Bedfordshire Militia

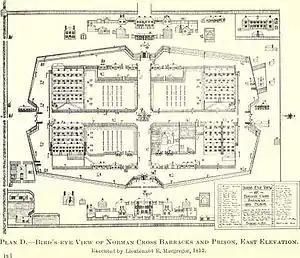
Plan of Norman Cross Prison.

In order to have as many men as possible under arms for home defence to release regulars, the Government created the Supplementary Militia in 1796, a compulsory levy of men to be trained in their spare time, and to be incorporated in the Militia in emergency. Bedfordshire's additional quota was fixed at 254 men. The lieutenancies were required to carry out 20 days' initial training of these men as soon as possible.